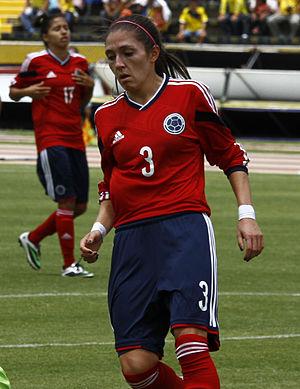
Natalia Gaitán Laguado, née le 3 avril 1991 à Bogota, est une footballeuse internationale colombienne qui évolue au poste de milieu de terrain.